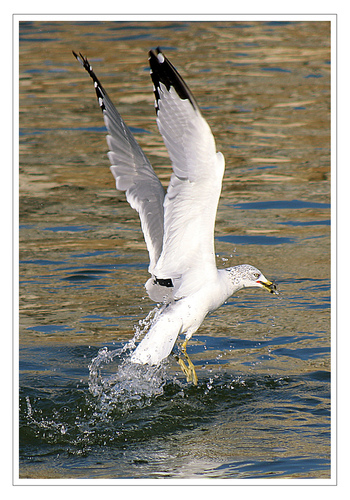
this bird is almost completely white except for its beak, feet, and tarsus.
a larger sized white bird that has black tipped wings and a medium sized billbird has white body feathers, white breast feather, and yellow beakthe large bird has yellow tarsus and feet, white wings, belly and breast, as well as a large yellow beak.
this bird is white all over except for the black tipped wings and gray and white speckled head and yellow bill and webbed feet.
this bird is completely white and has a long, pointy beak.
a large, white bird with large gray wings, bright yellow feet and tarsus, light eyes, and a long, yellow beak ending in a black tip.
this bird is all white with black wing tips and has a very short beak.
this bird is white and black in color, and has a yellow beak.
an all white bird with black at the edges of its wing tips with long legs.
Species: Ring Billed Gull